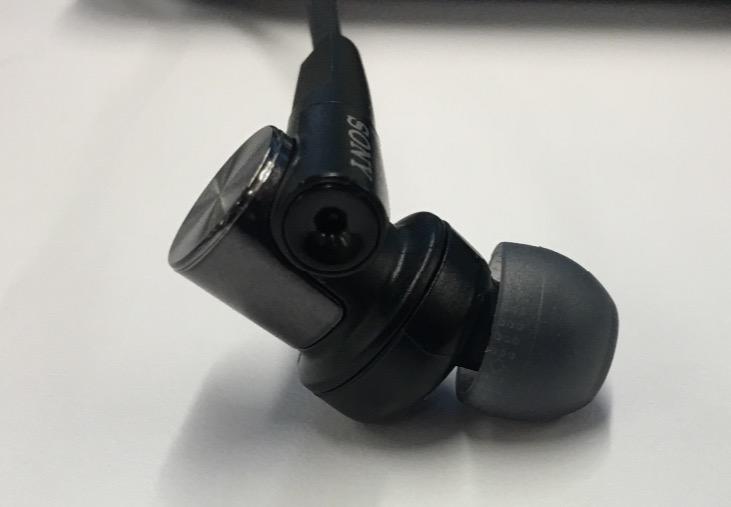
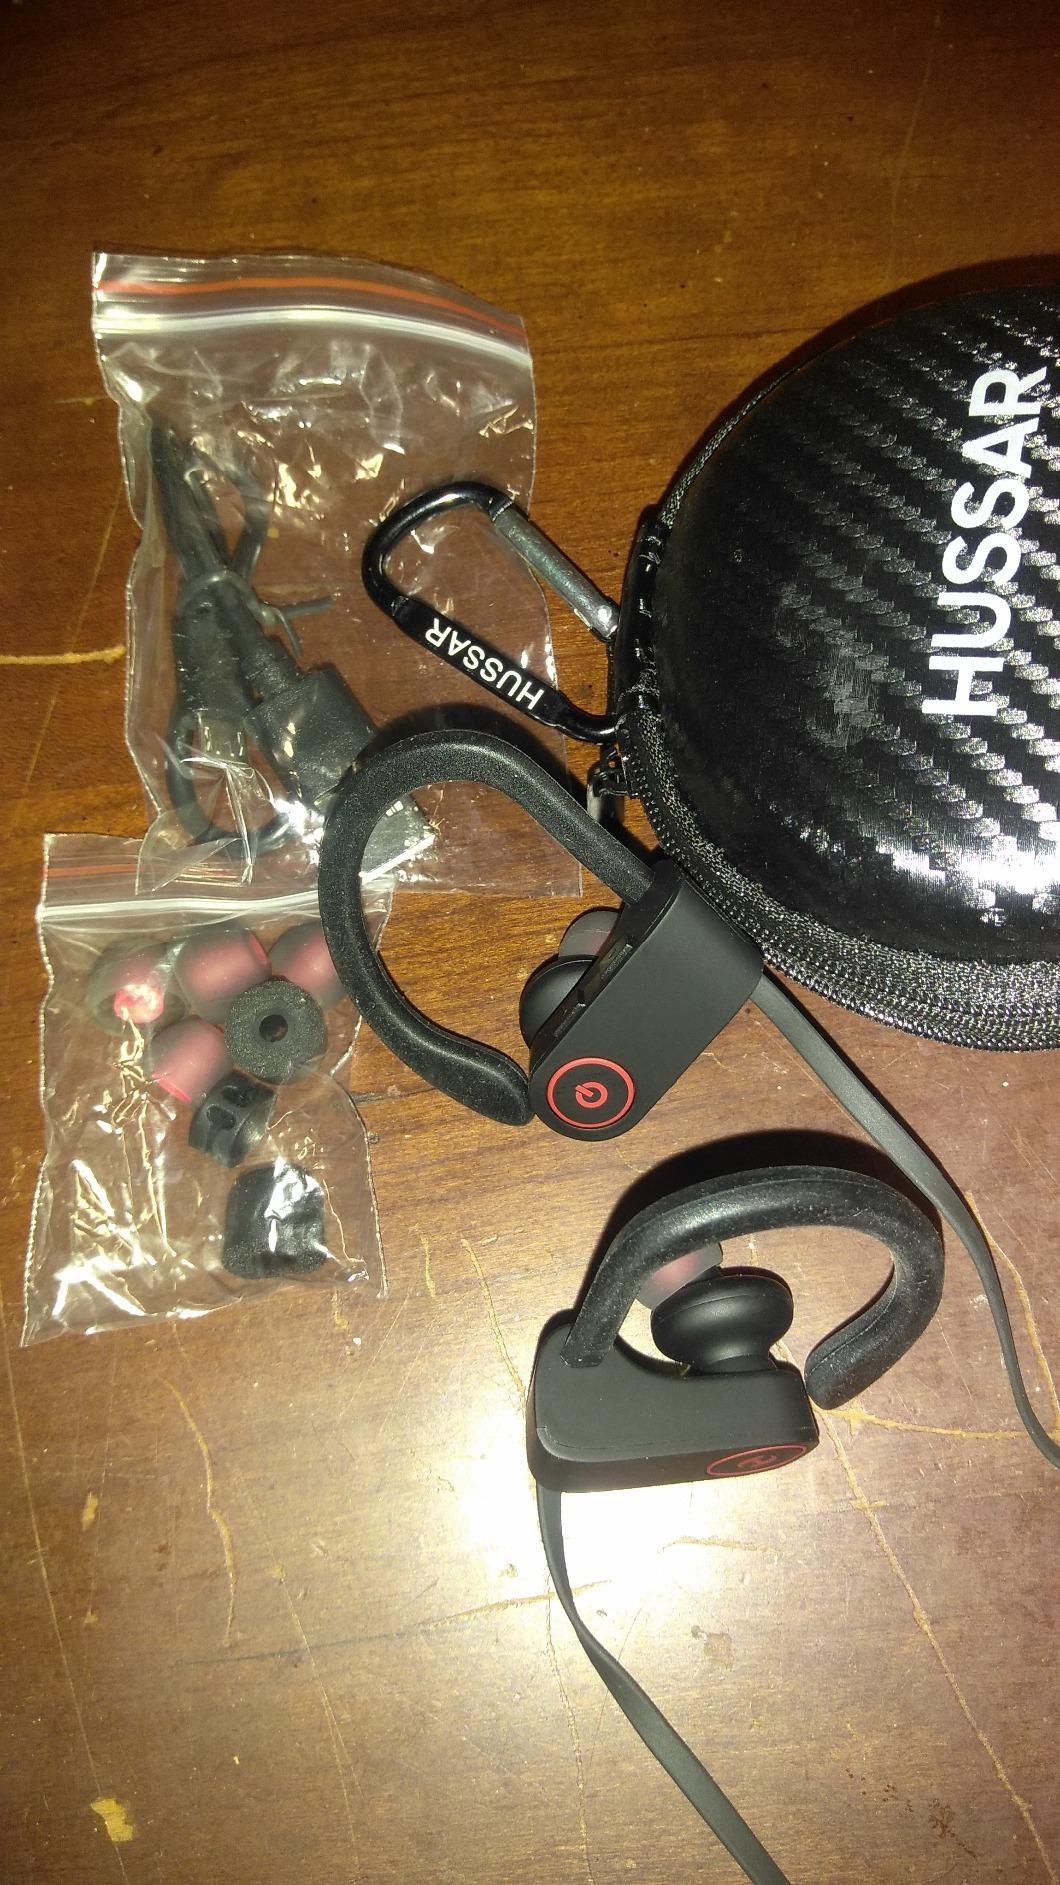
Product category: headphones
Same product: no